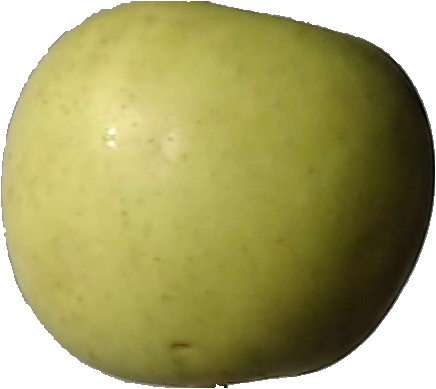
Label: apple_golden_3